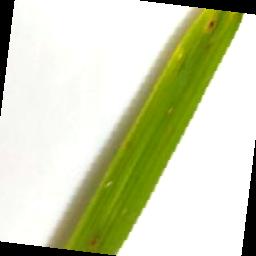
Label: Rice___Brown_Spot